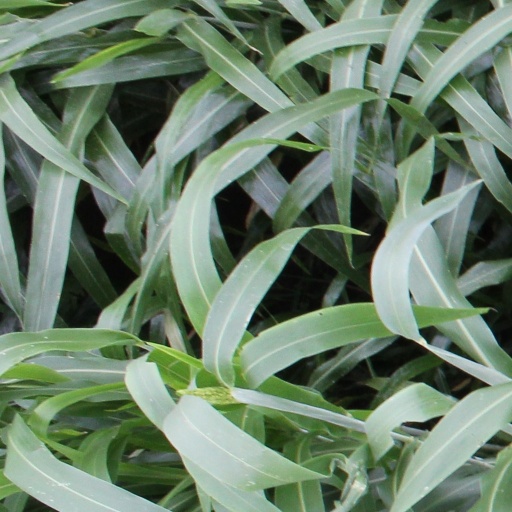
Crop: sorghum